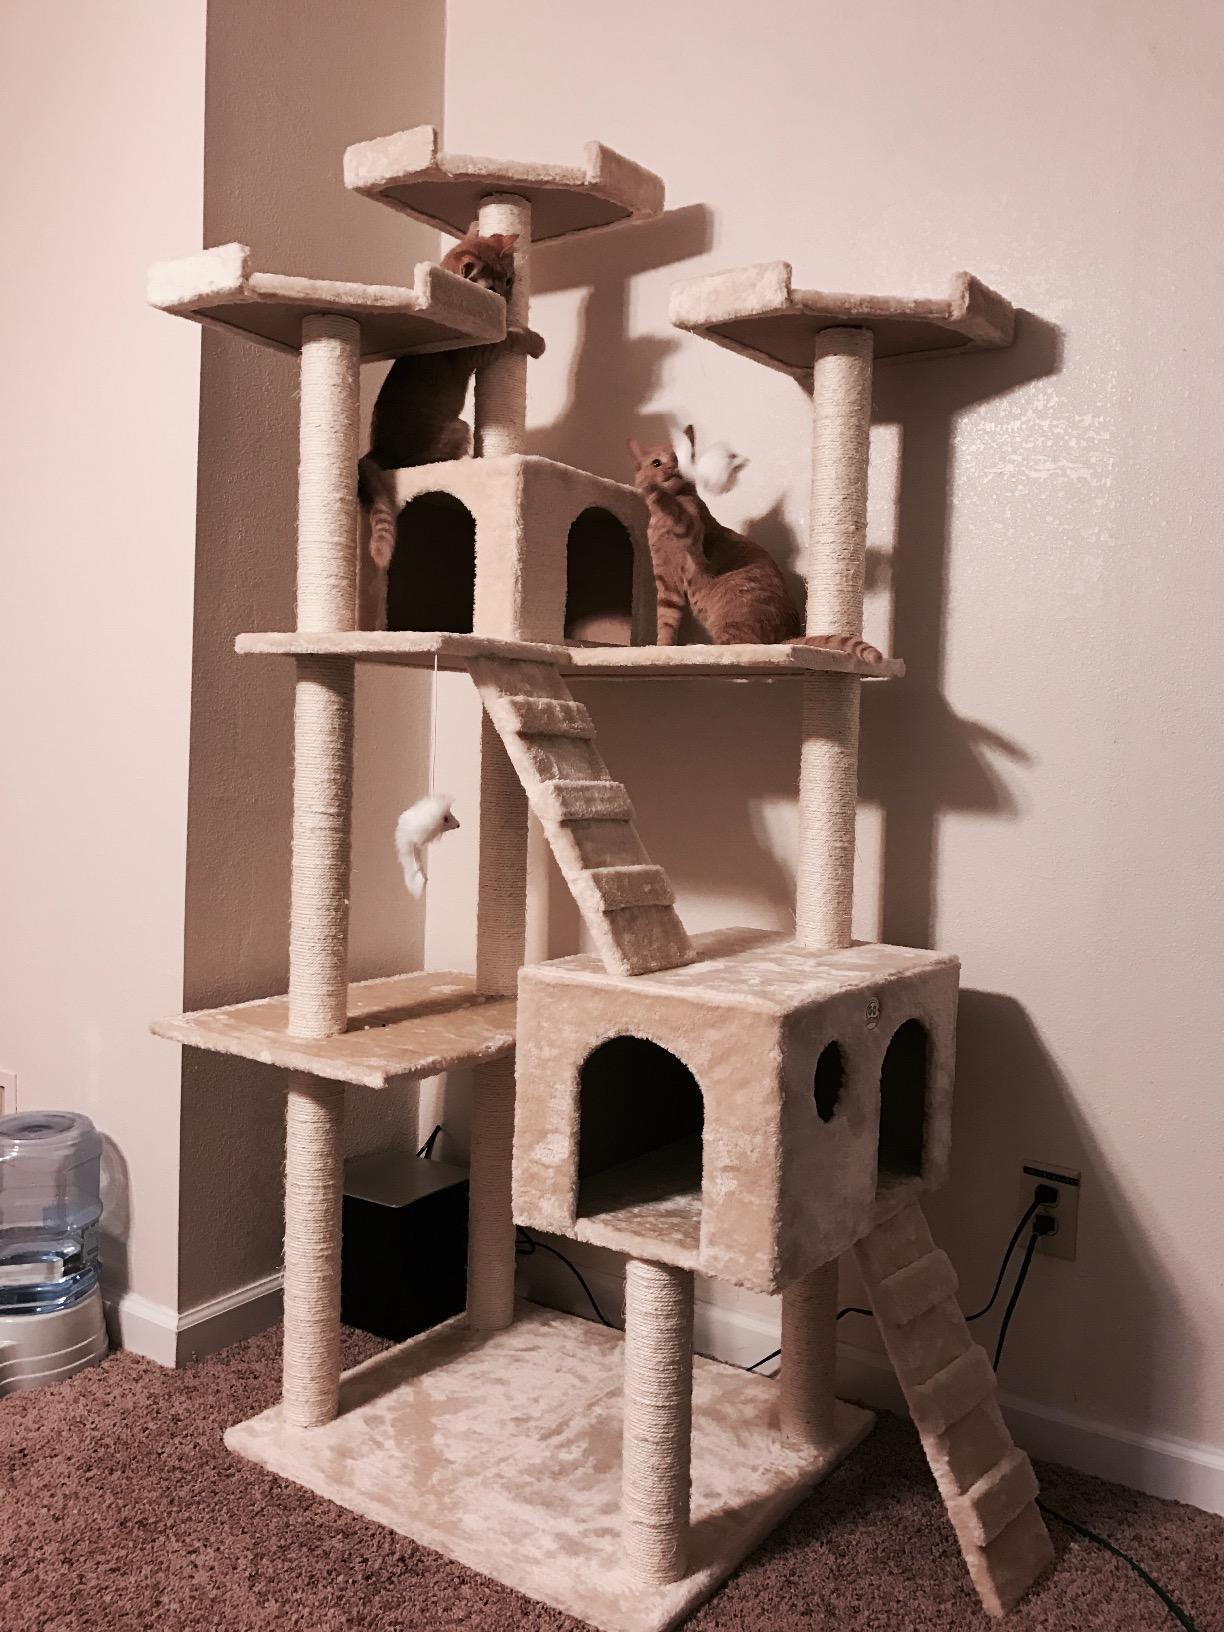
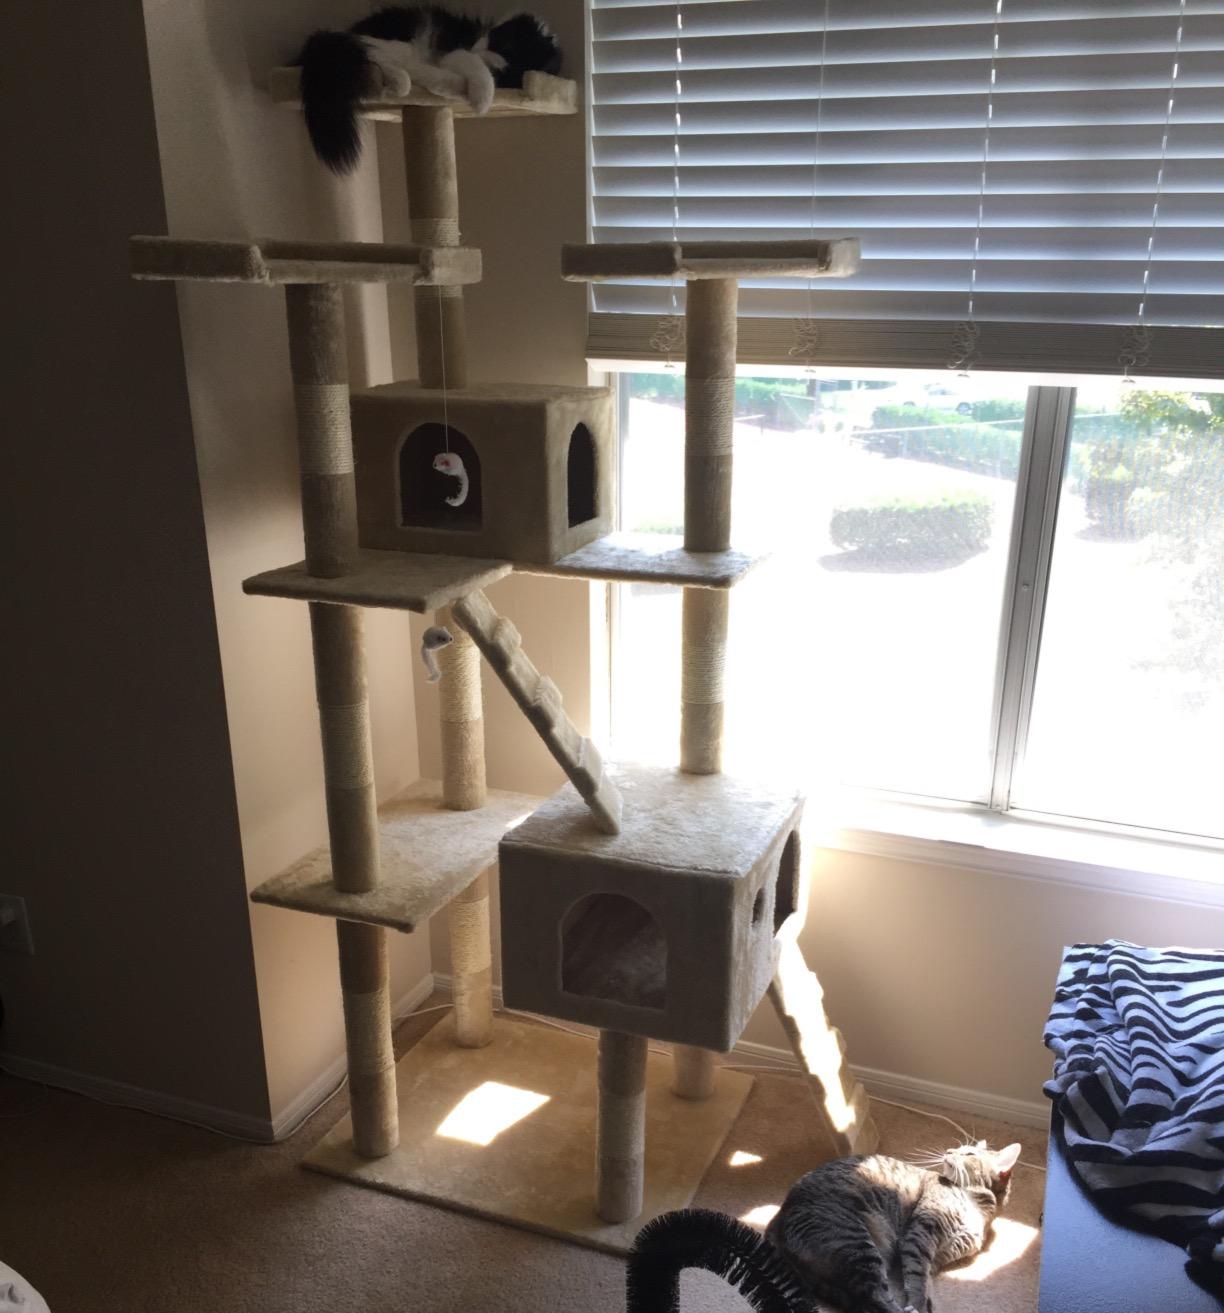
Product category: items_cat tree
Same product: yes